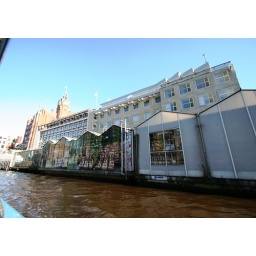
The biggest flower market in AmsterdamAmsterdam, Netherland (07/07)